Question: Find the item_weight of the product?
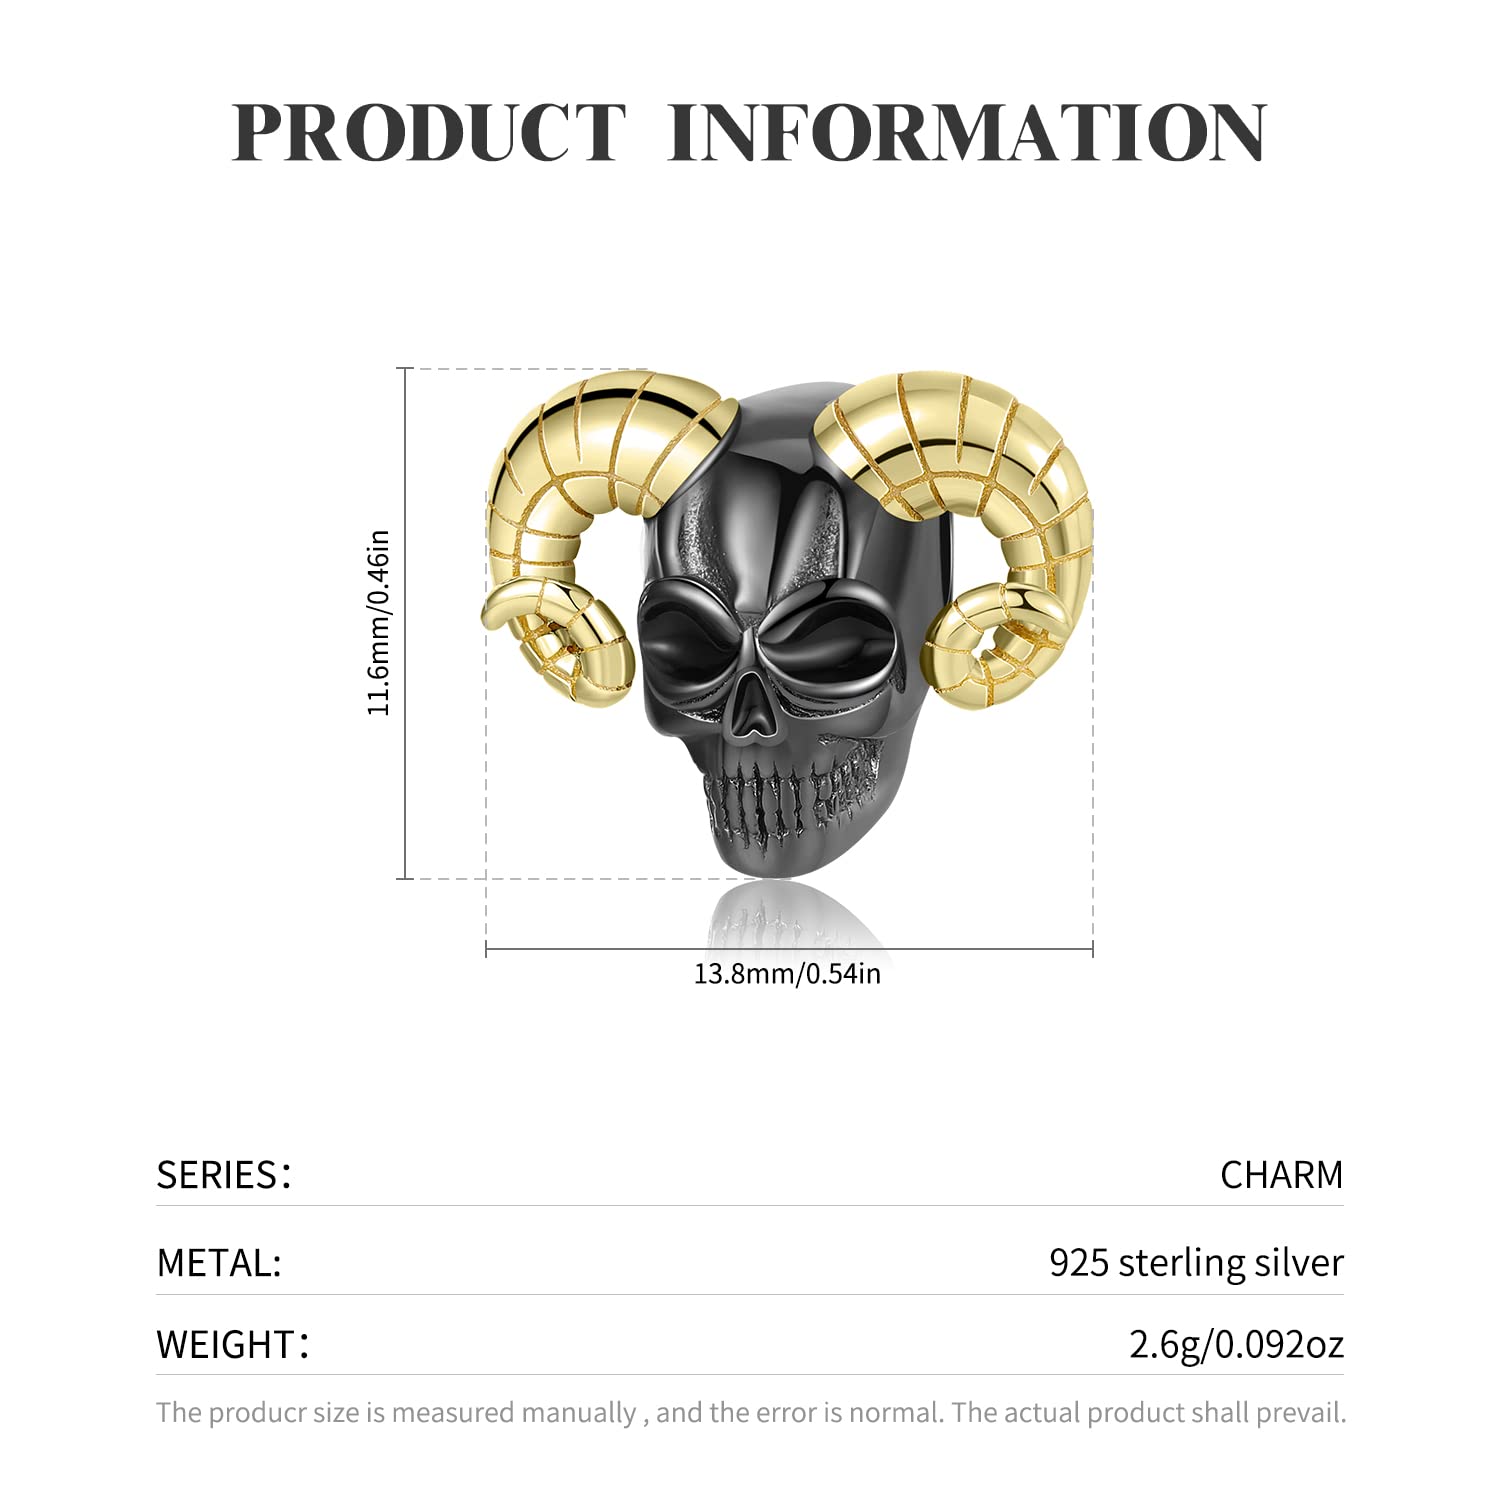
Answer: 2.6 gram